History of science and technology in China

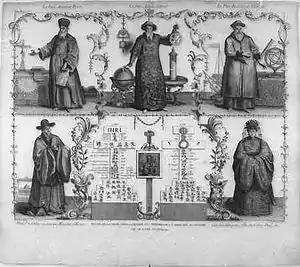
Jesuits in China

The Jesuit China missions of the 16th and 17th centuries introduced Western science and astronomy, then undergoing its own revolution, to China. One modern historian writes that in late Ming courts, the Jesuits were "regarded as impressive especially for their knowledge of astronomy, calendar-making, mathematics, hydraulics, and geography." The Society of Jesus introduced, according to Thomas Woods, "a substantial body of scientific knowledge and a vast array of mental tools for understanding the physical universe, including the Euclidean geometry that made planetary motion comprehensible." Another expert quoted by Woods said the scientific revolution brought by the Jesuits coincided with a time when science was at a very low level in China: